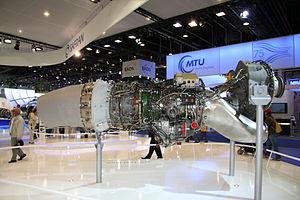
Europrop TP400 - Salon du Bourget 2009